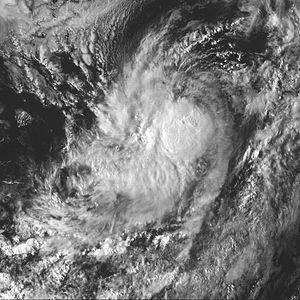
La tempête tropicale Miriam est la 13ᵉ tempête tropicale de la saison cyclonique 2006 pour le bassin nord-est de l'océan Pacifique. Le nom Miriam avait déjà été utilisé en 1972, 1982, 1988, 1994 et 2000.